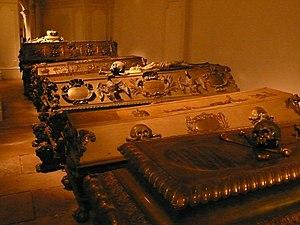
Autriche, Vienne, Église des Capucins, Crypte des Capucins Leopoldsgruft